Sangiovese

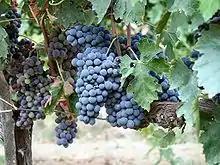
Sangiovese grapes in the Montalcino region of Tuscany.

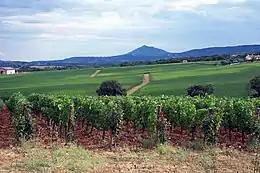
Sangiovese vineyards in the Val d'Orcia, Monte Amiata in the background.

Sangiovese has shown itself to be adaptable to many different types of vineyard soils but seems to thrive in soils with a high concentration of limestone, having the potential to produce elegant wines with forceful aromas. In the Chianti Classico region, Sangiovese thrives on the highly friable shale-clay soil known as "galestro". In the Montalcino region, there is a high proportion of limestone-based "alberese" soils alternating with deposits of "galestro". The lesser zones of the generic Chianti appellation are predominantly clay, which often produce as high quality of wine as "alberese" and "galestro" do.